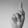
ASL letter: K